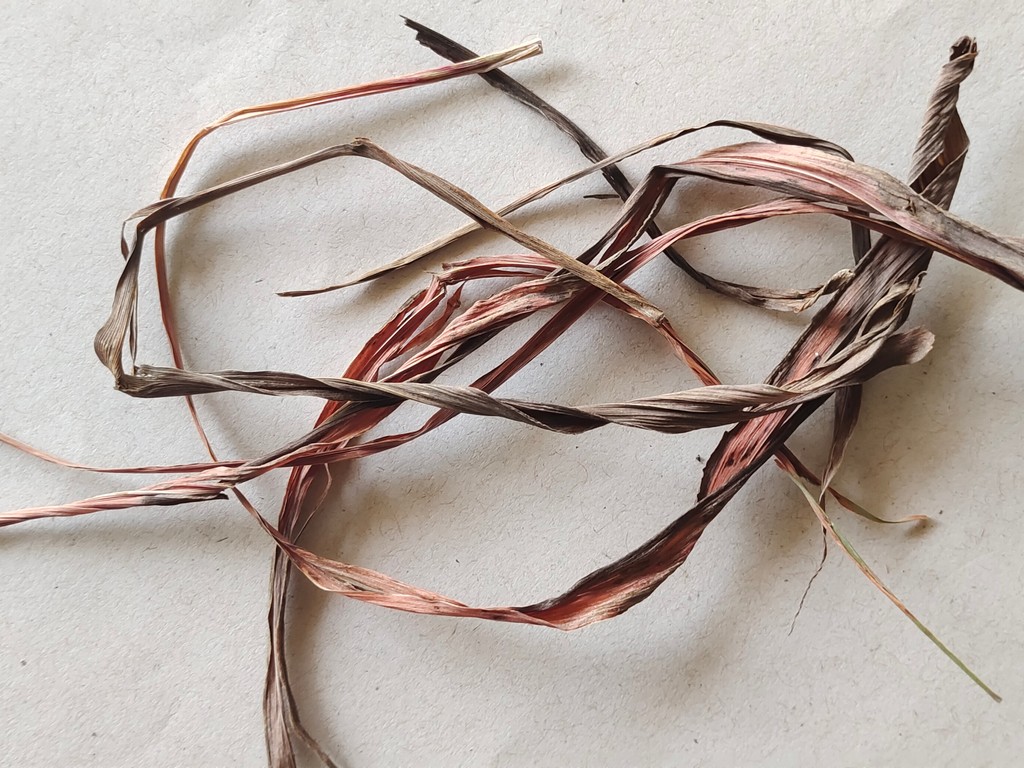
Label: Dried